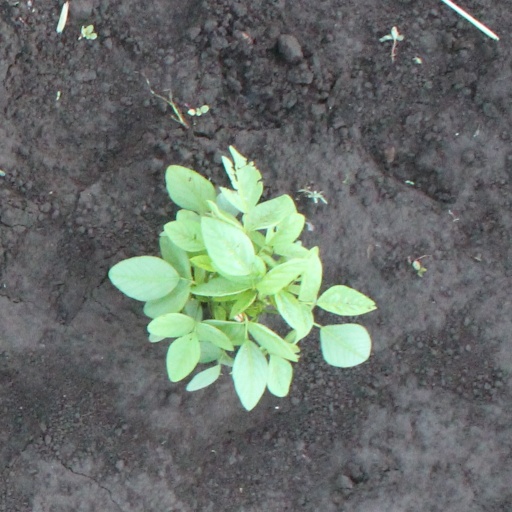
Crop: soybean